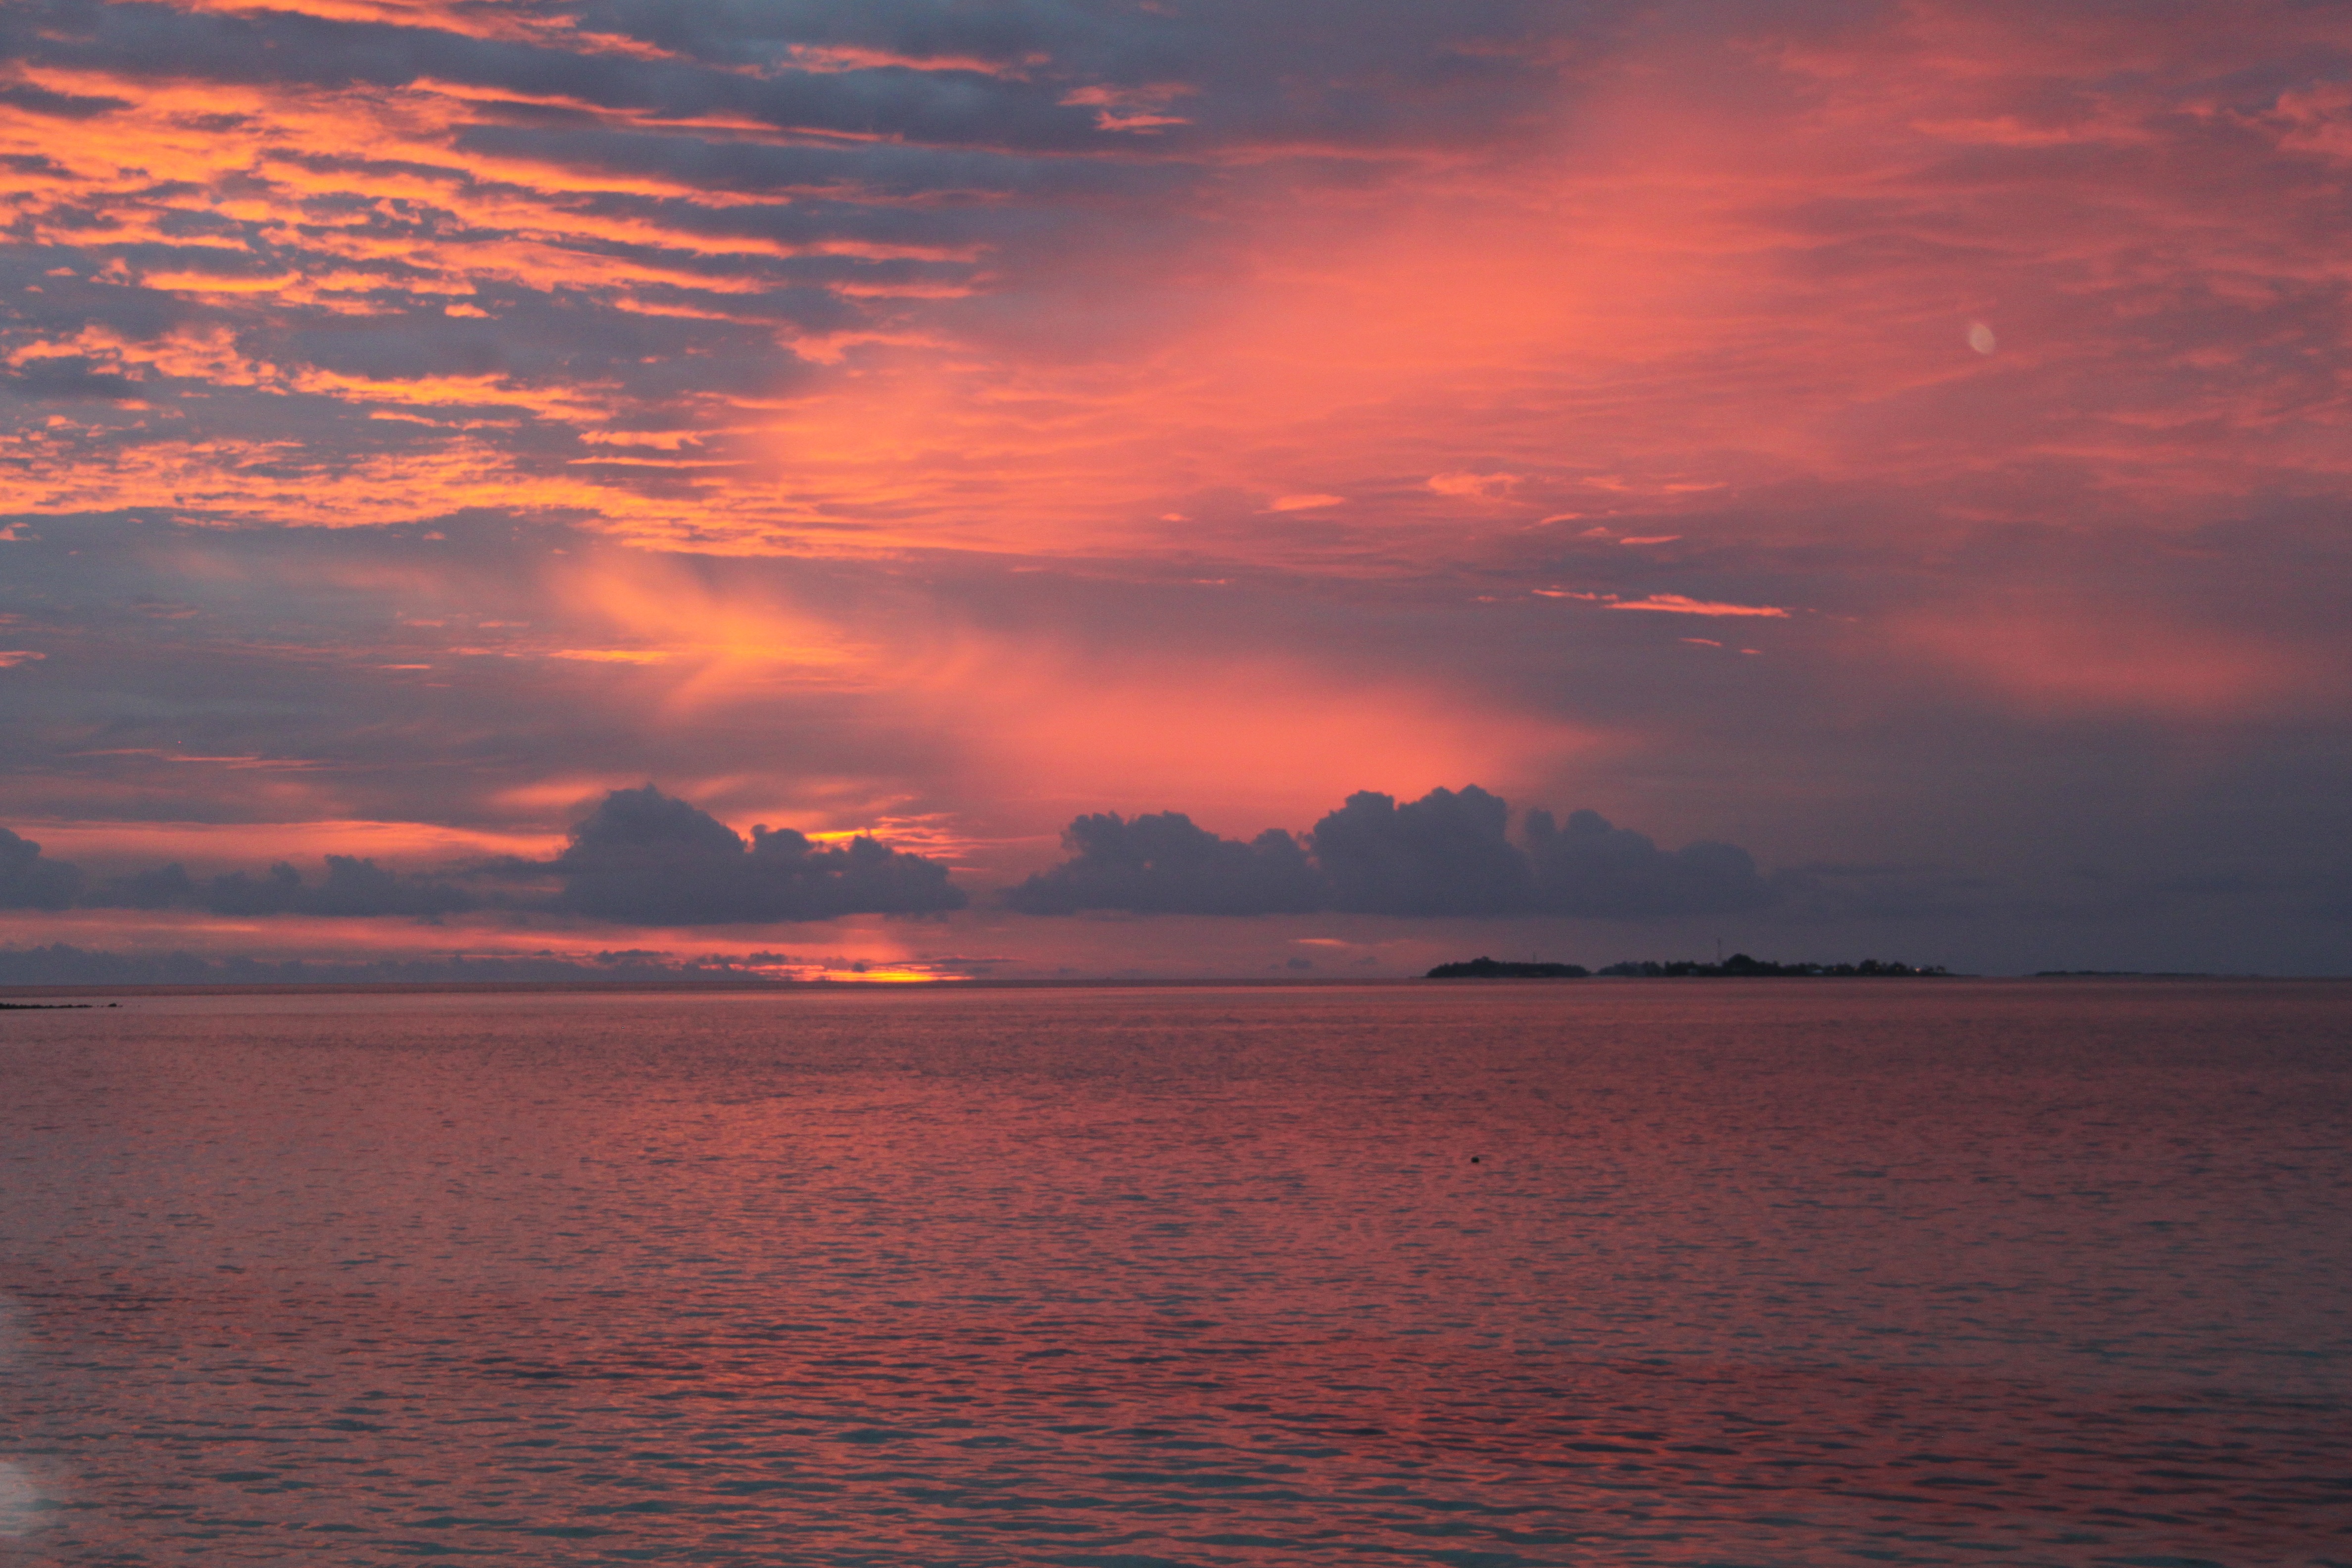
beach, sea, coast, ocean, horizon, cloud, sky, sun, sunrise, sunset, morning, dawn, dusk, evening, twilight, bay, romantic, mood, palm trees, maldives, afterglow, evening sky, red sky at morning